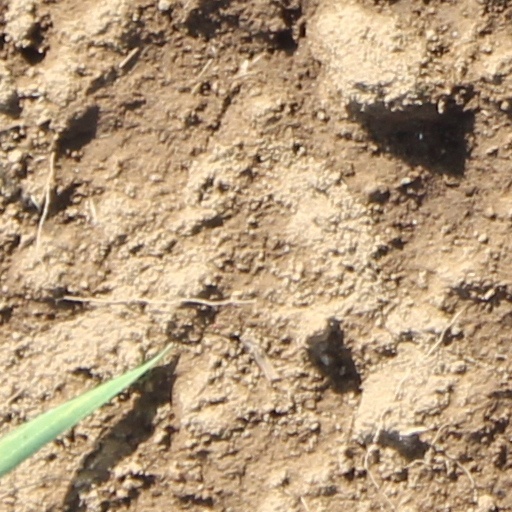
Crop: wheat